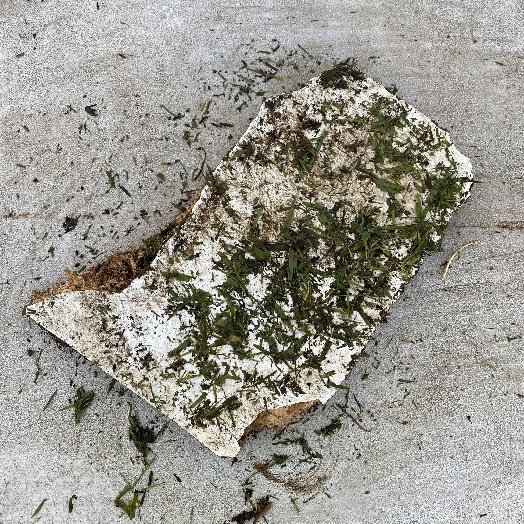
Label: Miscellaneous Trash